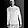
Label: Pullover